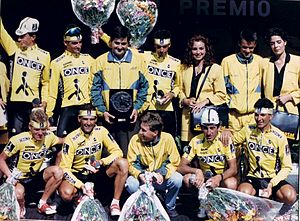
ONCE (cykelhold)
ONCE, også kendt som Liberty Seguros, Liberty Seguros-Würth og Astana-Würth, var et spansk cykelhold. Hovedsponsor fra 2004 var det spanske forsikringsselskab Liberty Seguros. Sportschefen på holdet var Manolo Saiz.